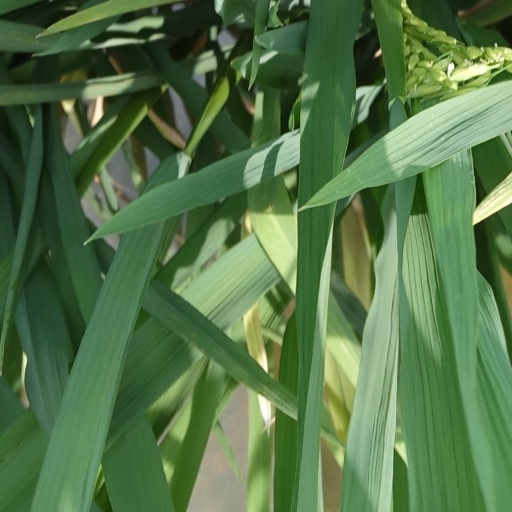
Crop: rice